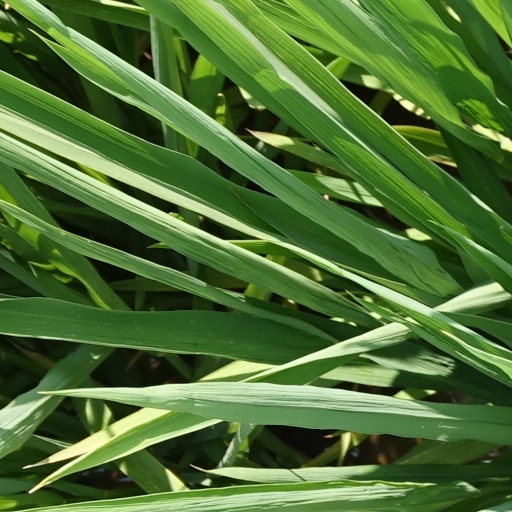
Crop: rice